La Encrucijada (Venezuela)

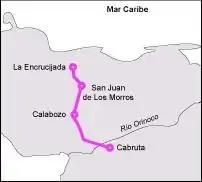

Turmero had a station on the Great Venezuela Railway between Caracas and Valencia. This line opened in the 1890s and closed in the 1960s.